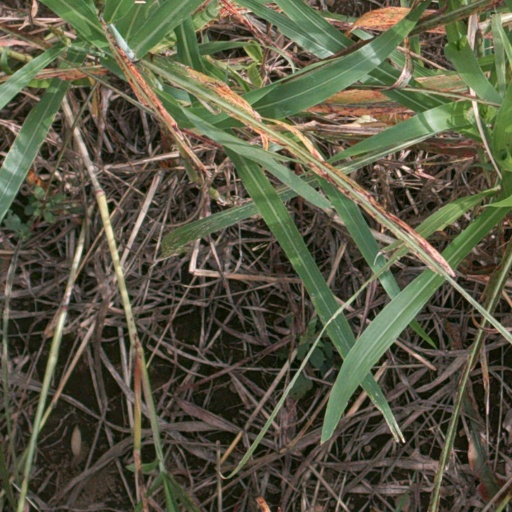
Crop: sorghum